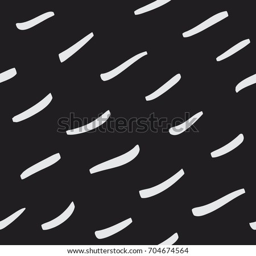
hand drawn diagonal short lines seamless vector pattern .